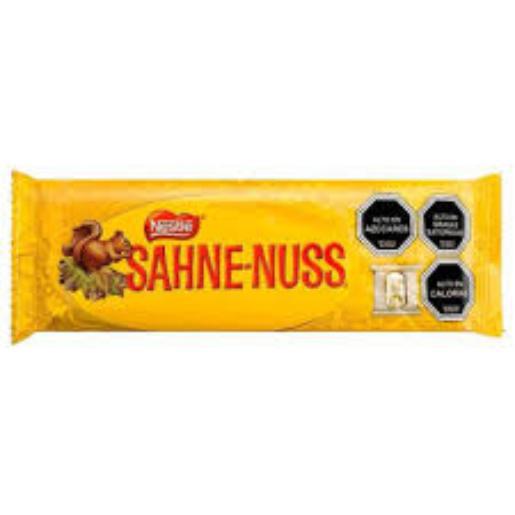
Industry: Food